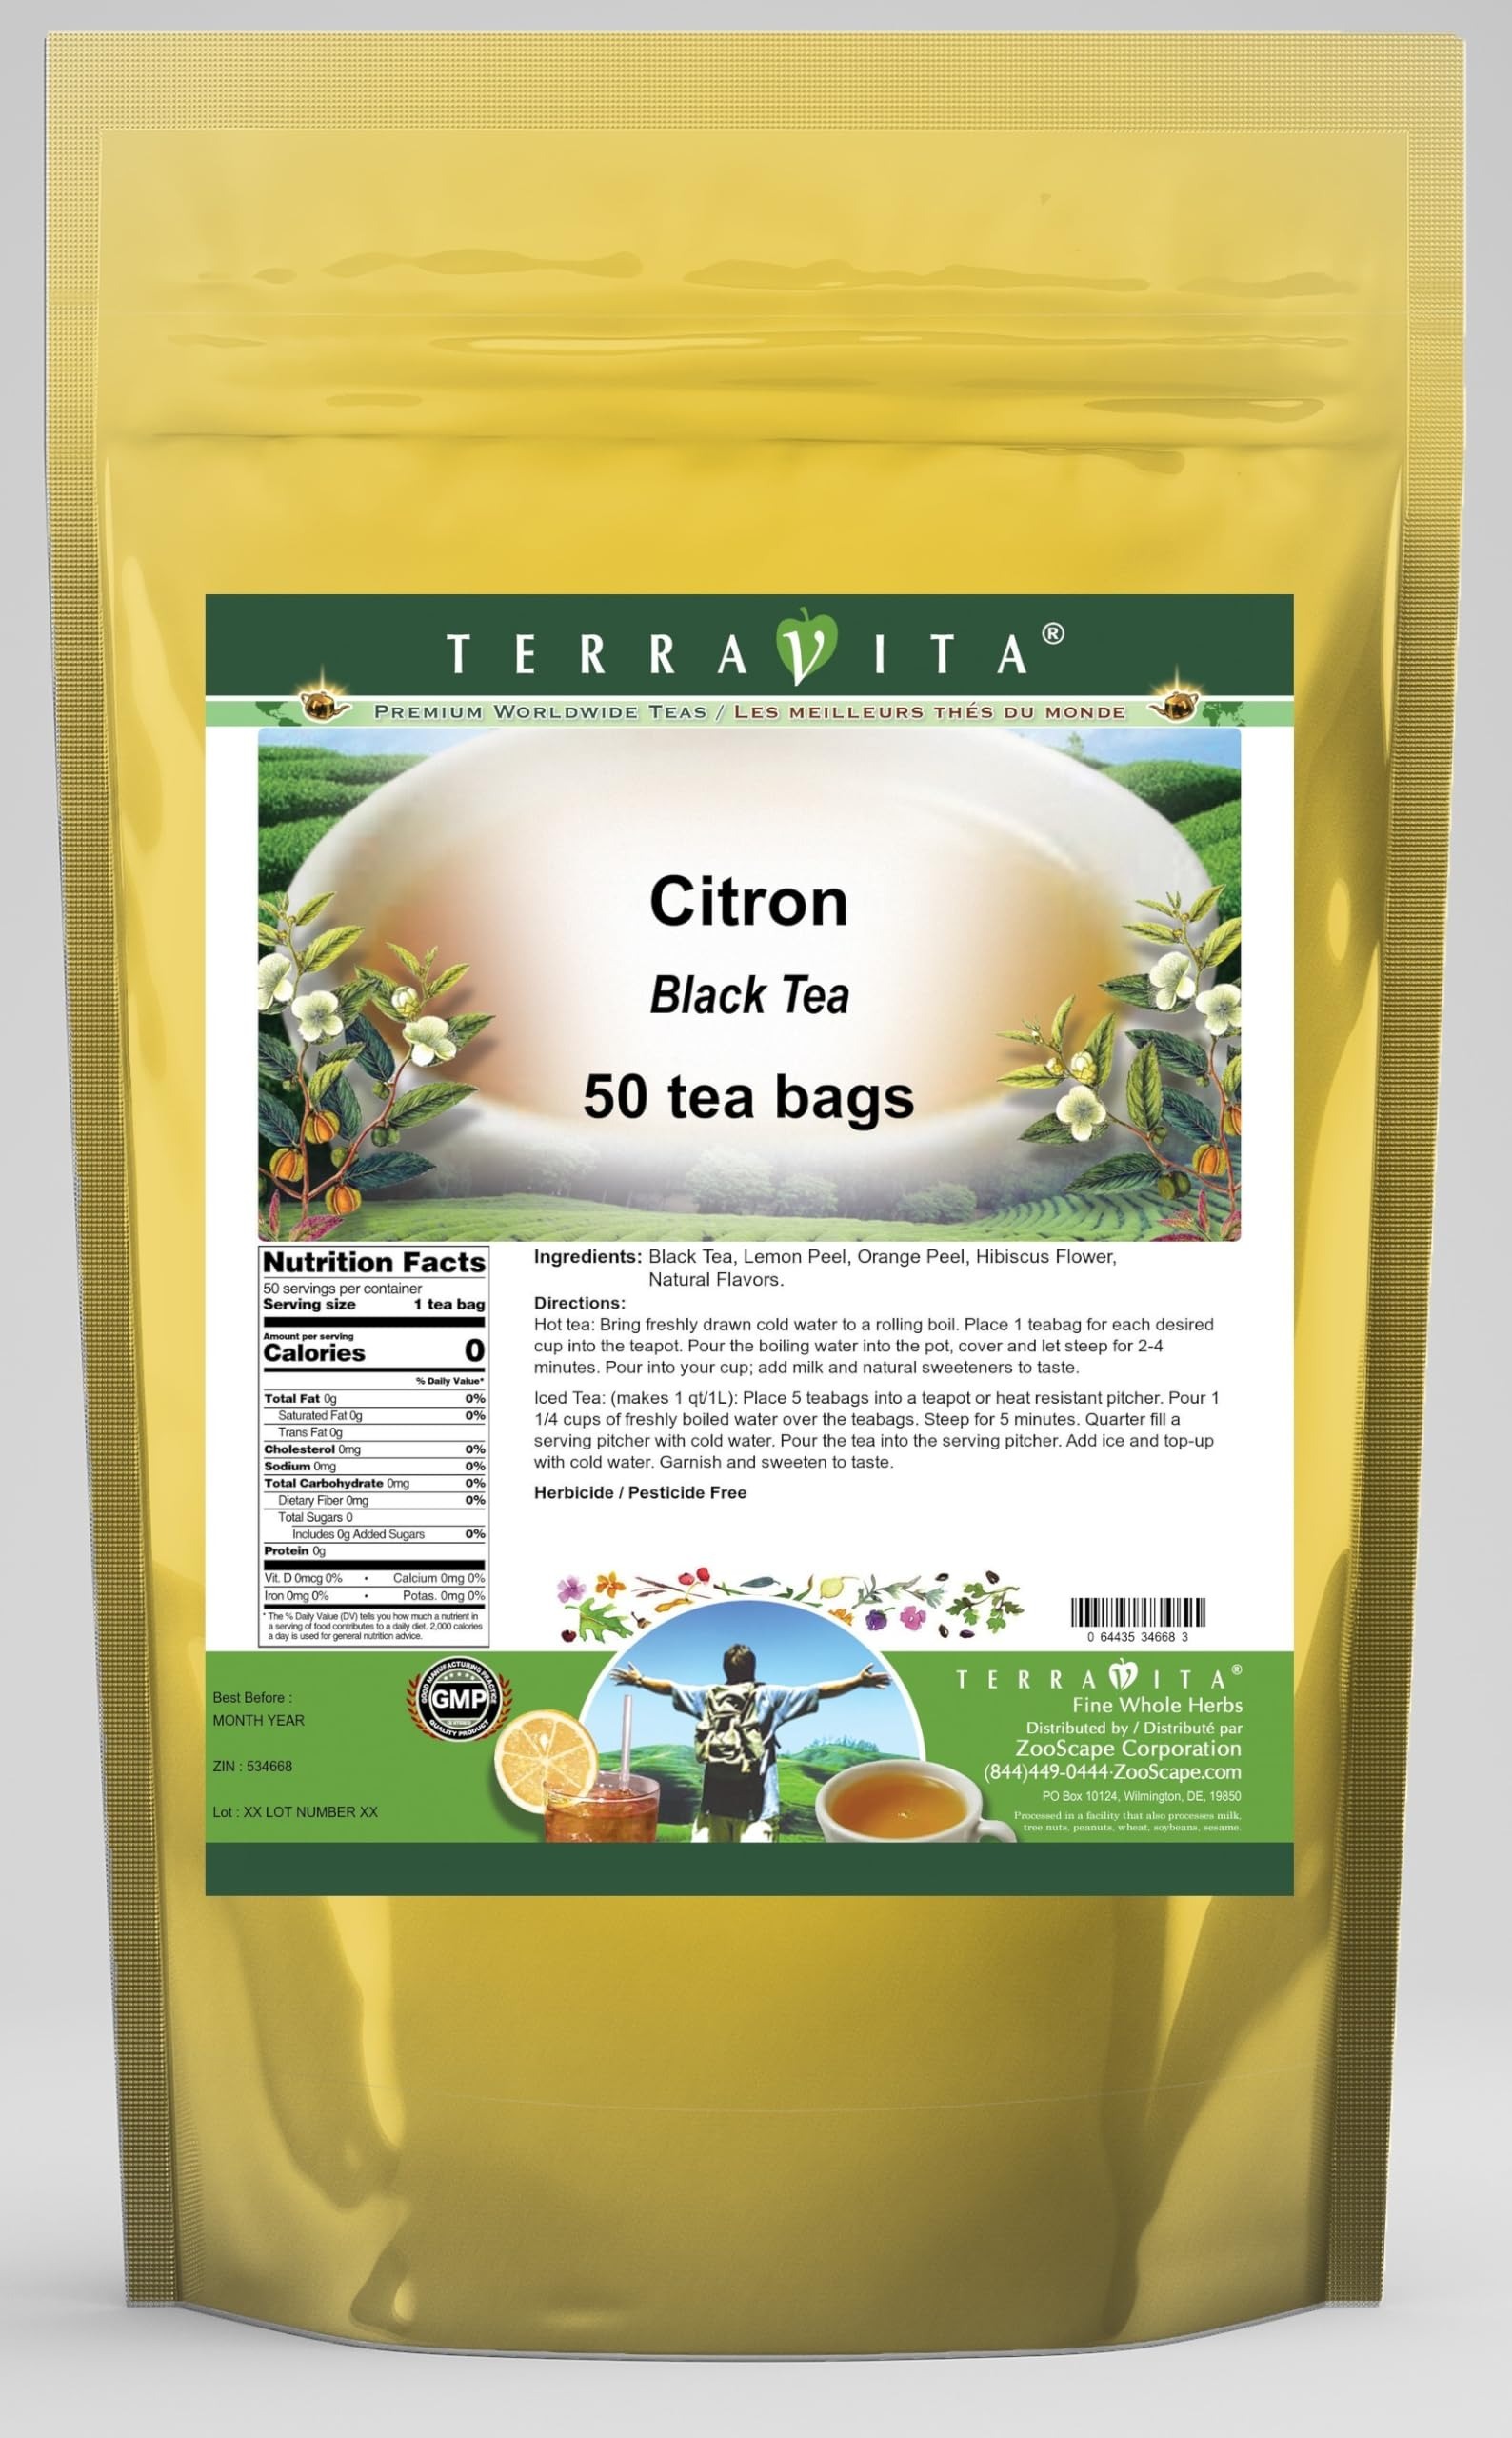
Item Name: Citron Black Tea (50 tea bags, ZIN: 534668) - 2 Pack
Bullet Point 1: Our Citron Black Tea is a tasty flavored Black tea with Lemon Peel, Orange Peel and Hibiscus Flower that has a refreshing taste that will impress you! The unique Citron taste is delicious! - Ingredients: Black tea, Lemon Peel, Orange Peel, Hibiscus Flower and Natural Citron Flavor.
Bullet Point 2: No fillers.
Bullet Point 3: Manufacturer: TerraVita
Bullet Point 4: Size: 50 tea bags
Bullet Point 5: Black Tea Bags - Packed in a convenient upright pouch!
Product Description: Our Citron Black Tea is a tasty flavored Black tea with Lemon Peel, Orange Peel and Hibiscus Flower that has a refreshing taste that will impress you! The unique Citron taste is delicious! - Ingredients: Black tea, Lemon Peel, Orange Peel, Hibiscus Flower and Natural Citron Flavor. - Hot tea brewing method: Bring freshly drawn cold water to a rolling boil. Place 1 teabag for each desired cup into the teapot. Pour the boiling water into the pot, cover and let steep for 2-4 minutes. Pour into your cup; add milk and natural sweeteners to taste. - Iced tea brewing method: (to make 1 liter/quart): Place 5 teabags into a teapot or heat resistant pitcher. Pour 1 1/4 cups of freshly boiled water over the teabags. Steep for 5 minutes. Quarter fill a serving pitcher with cold water. Pour the tea into the serving pitcher. Add ice and top-up with cold water. Garnish and sweeten to taste. - TerraVita is an exclusive line of premium-quality, natural source products that use only the finest, purest and most potent ingredients found around the world. TerraVita is hallmarked by the highest possible standards of purity, potency, stability and freshness. All of our products are prepared with the highest elements of quality control, from raw materials through the entire manufacturing process, up to and including the moment that the bottles or bags are sealed for freshness and shipped out to you. Our highest possible standards are certified by independent laboratories and backed by our personal guarantee. - TerraVita exists to meet and ensure your family's health and wellness without the harmful effects of chemicals and health products. We strive to make all of our products affordable and reliable and are constantly searching the market to maintain our affordability and to look for new ways
Value: 100.0
Unit: Count

Price: 53.01